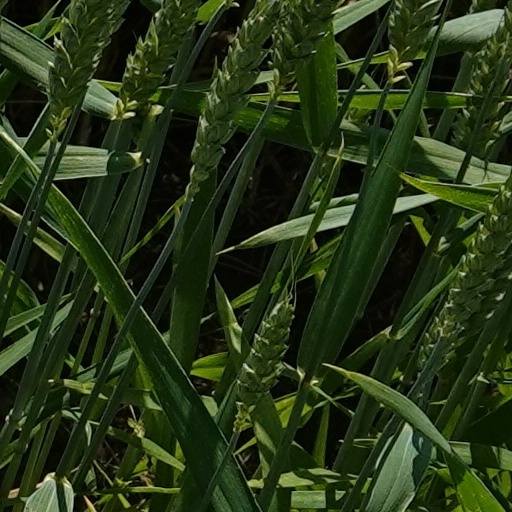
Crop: wheat